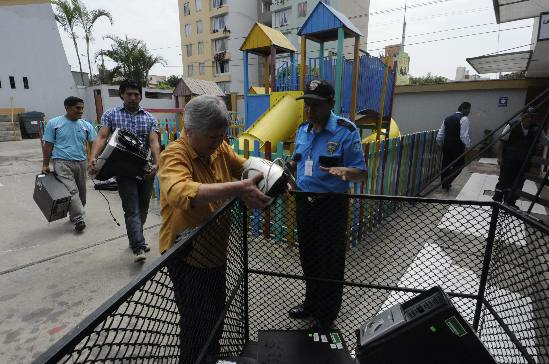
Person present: Yes